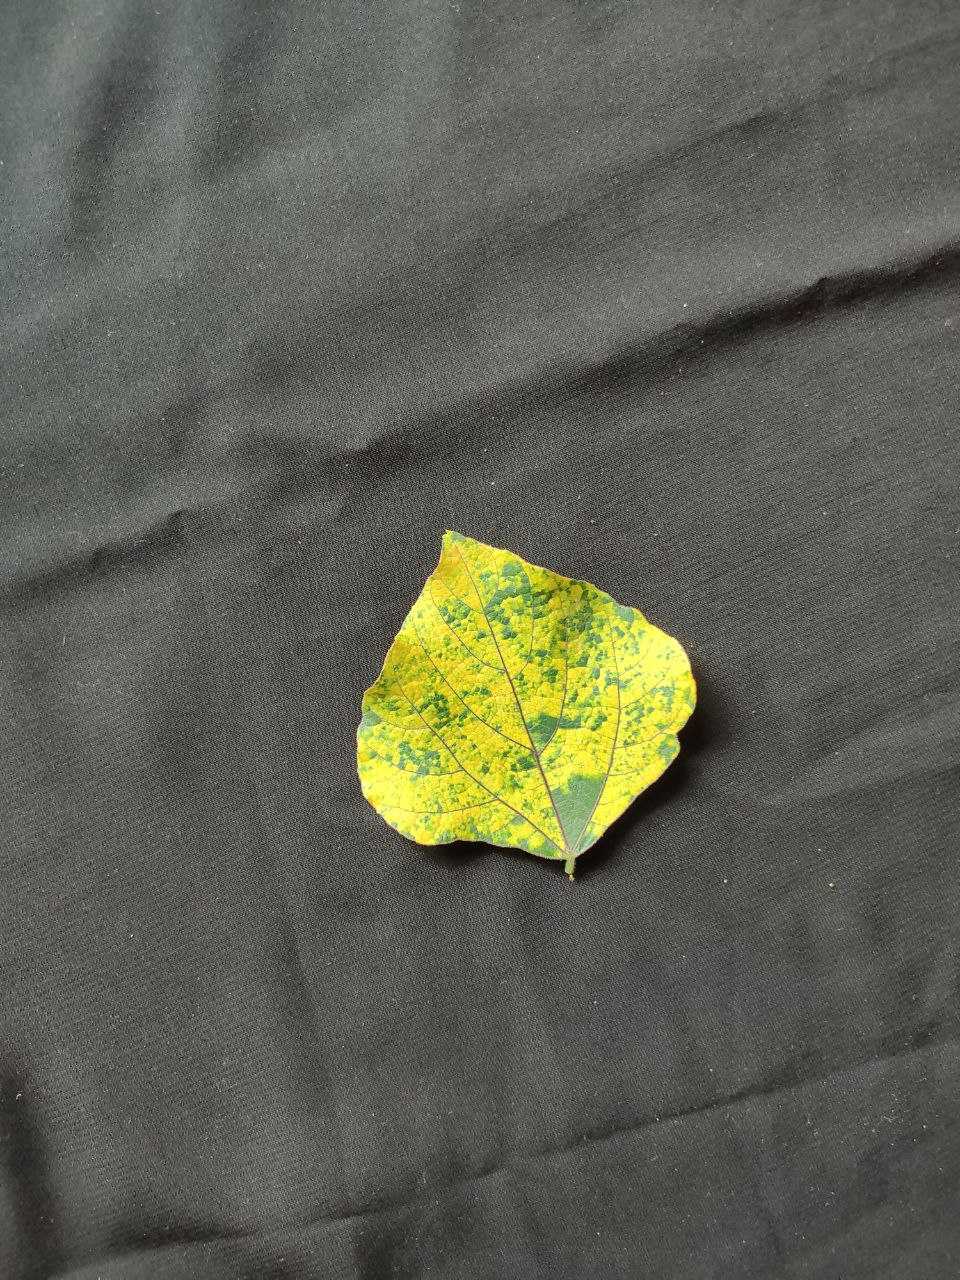
Crop: bean
Leaf condition: Mosaic Virus